Cádiz Public Library

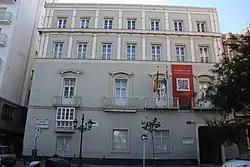

The Cádiz Public Library is a public library located in Cádiz, Spain.